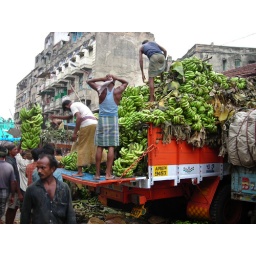
banana peddlers getting bananas from the banana truck at the banana market in Barabazaar, Calcutta